Moses Mendelssohn

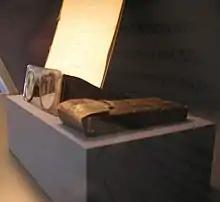
Moses Mendelssohn's glasses, in the Jewish Museum, Berlin

Mendelssohn died on 4 January 1786 as the result (it was thought at the time) of a cold contracted while carrying a manuscript (his reply to Jacobi, titled "To Lessing's Friends (An die Freunde Lessings)") to his publishers on New Year's Eve; Jacobi was held by some to have been responsible for his death. He was buried in the Jewish Cemetery of Berlin. The translation of the Hebrew inscription on his gravestone (see picture to the right) reads: "H[ere] r[ests] / the wise R[eb] Moses of Dessau / born on the 12th of Elul 5489 [6 September 1729] / died on Wednesday the 5th of Shevat [4 January] / and buried the next morning on Thursday 6th/ 5546 [5 January 1786] / M[ay] H[is] S[oul be] B[ound up in the] B[ond of eternal] L[ife]". Although the cemetery was largely destroyed during the Nazi era, after German reunification, in 2007-2008, it was reestablished with monuments to its past, including a recreation of Mendelssohn's gravestone.